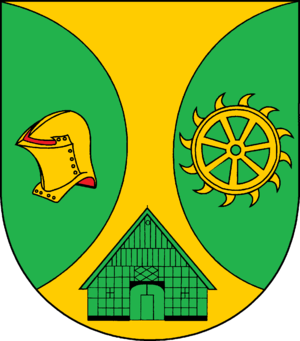
Schmalstede
Coat of arms of Schmalstede
Schmalstede er en kommune og en by i det nordlige Tyskland, beliggende i Amt Bordesholm i den sydøstlige del af Kreis Rendsborg-Egernførde. Kreis Rendsborg-Egernførde ligger i den centrale del af delstaten Slesvig-Holsten.